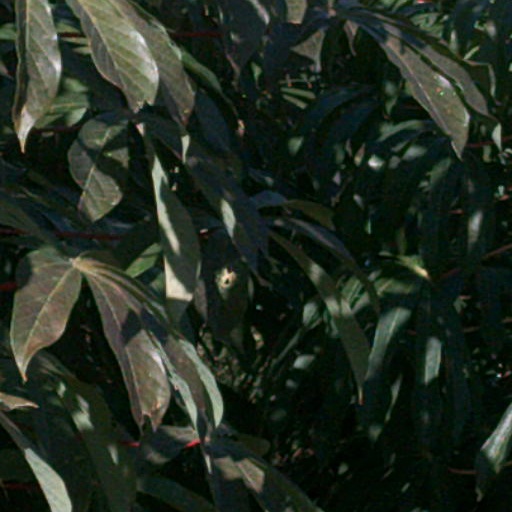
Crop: cassava